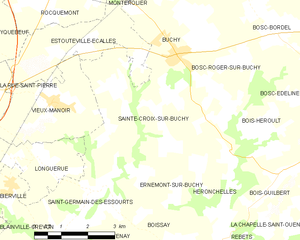
Carte des communes françaises Sainte-Croix-sur-Buchy